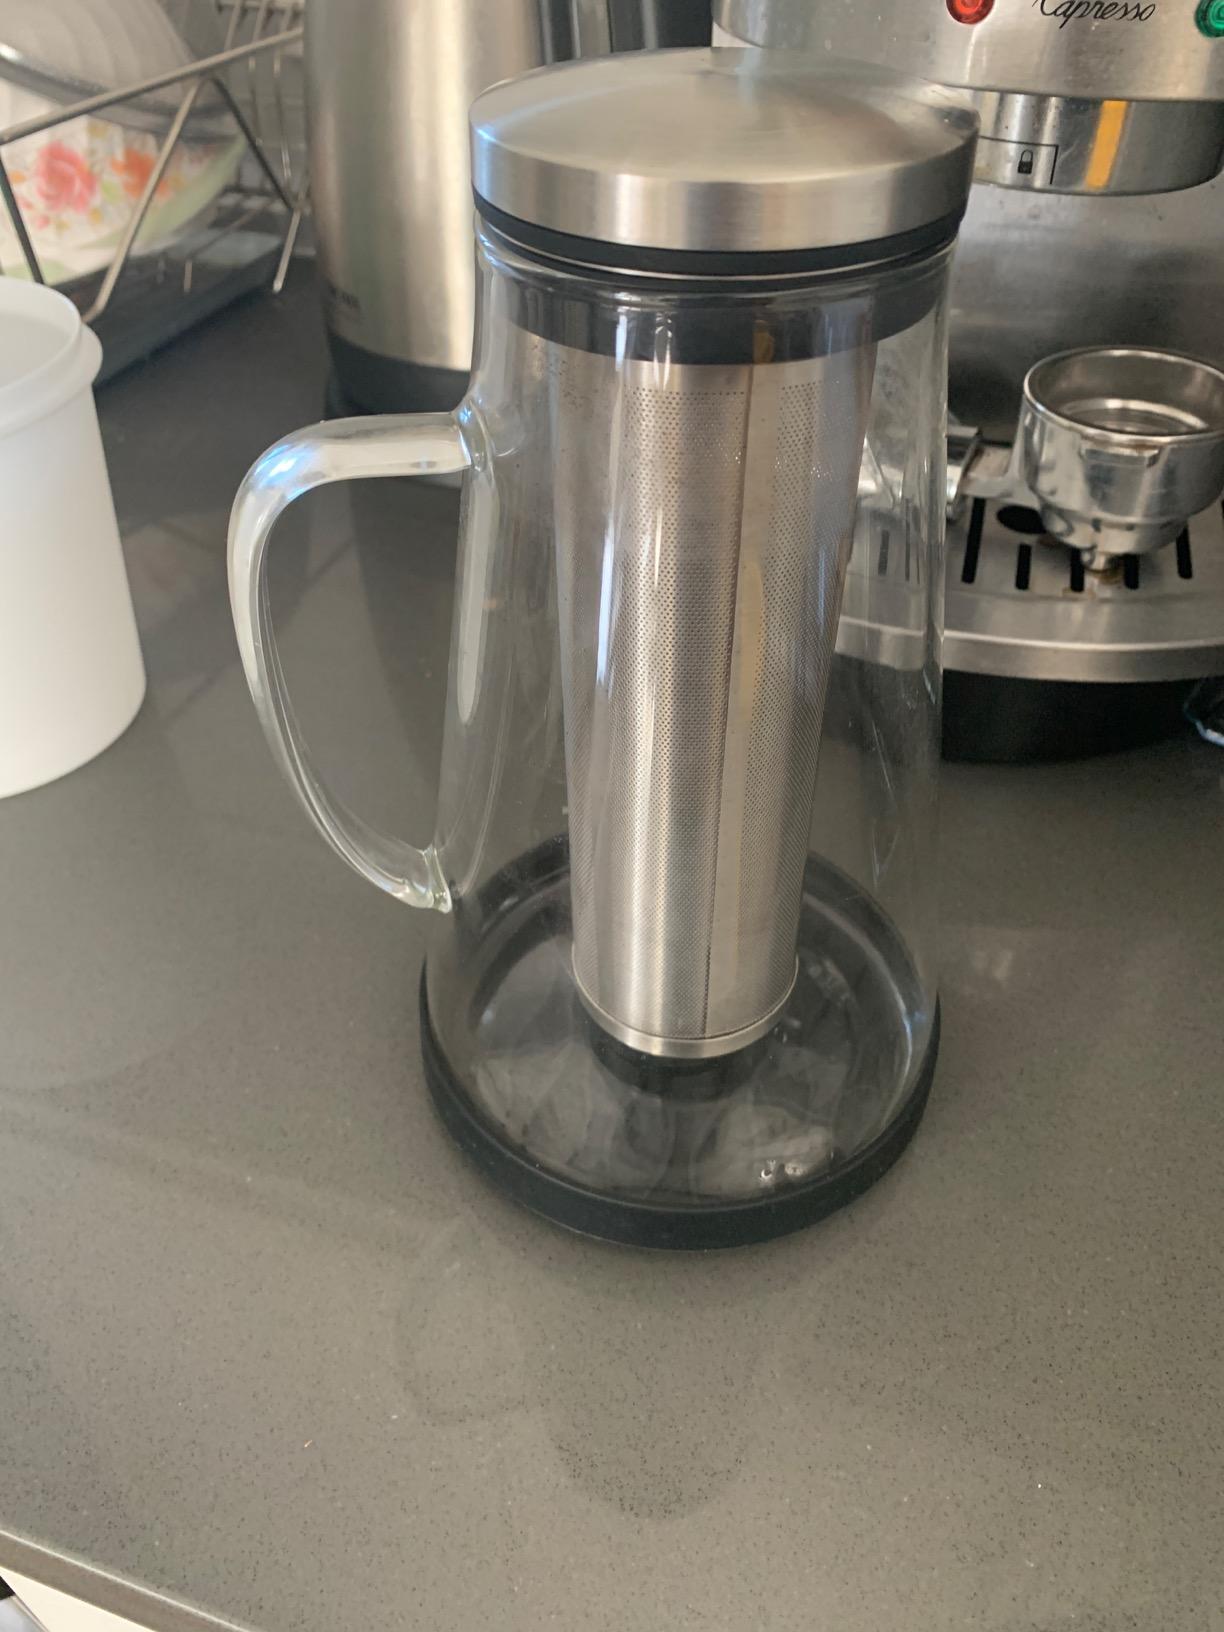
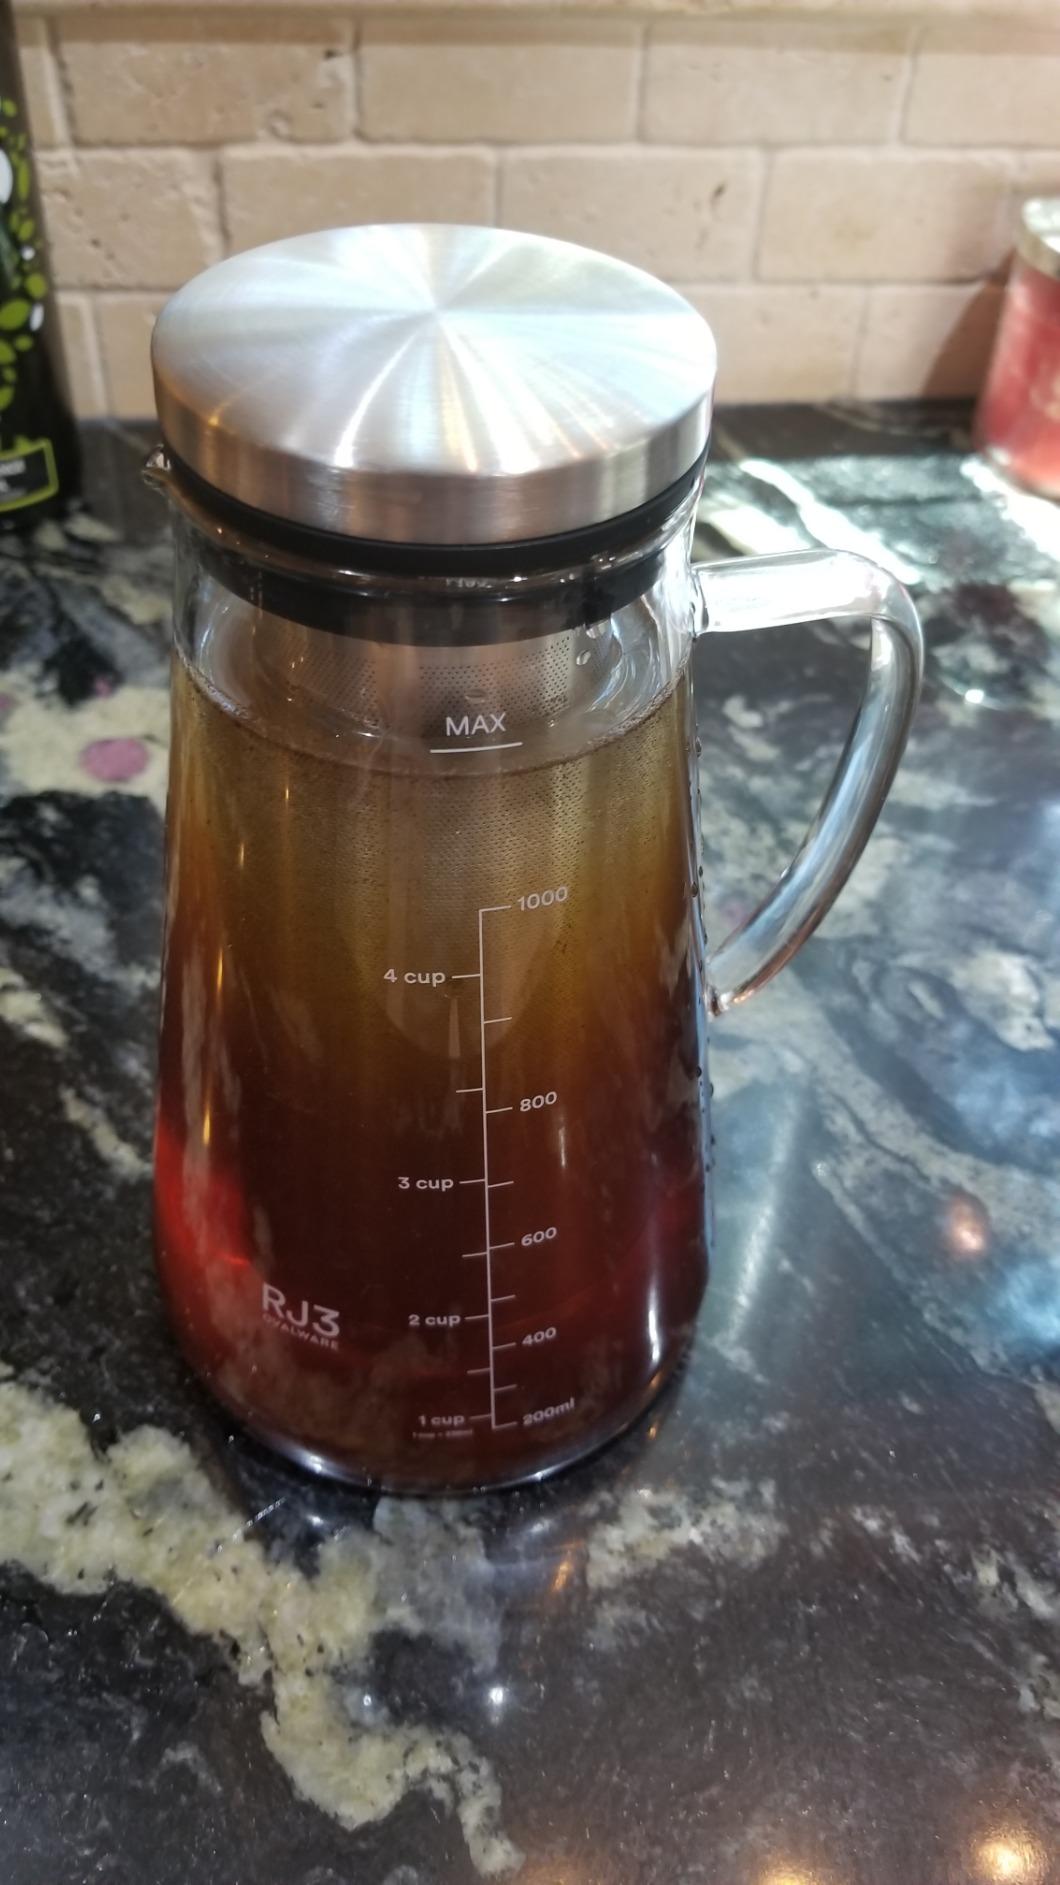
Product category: items_tea
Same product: yes